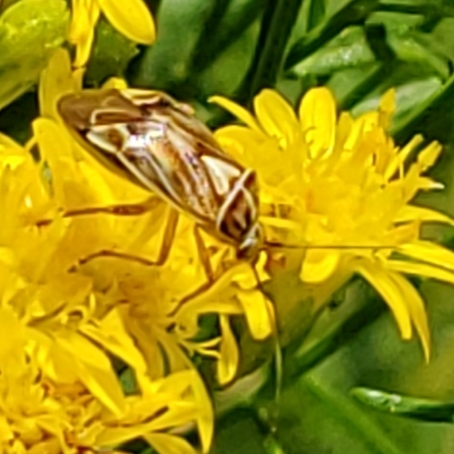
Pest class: lygus_bug